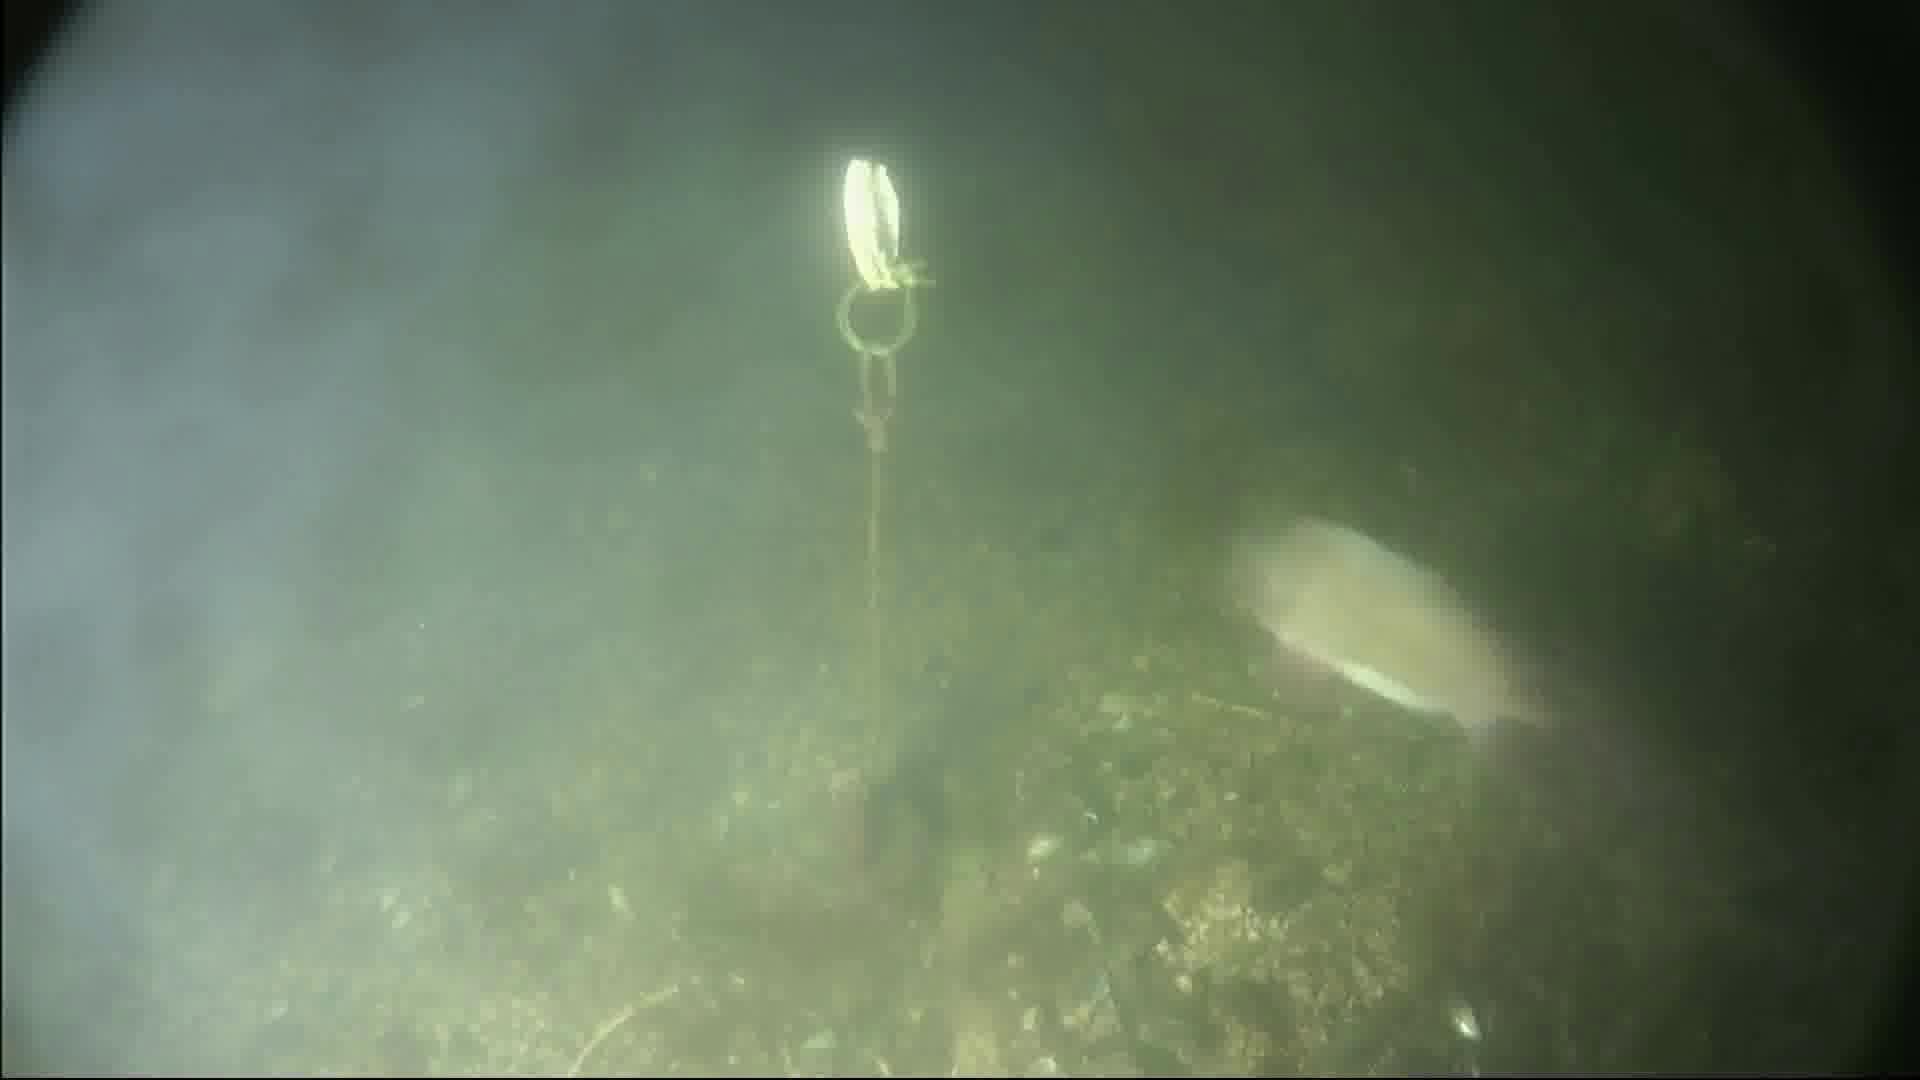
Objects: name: fish
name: crab